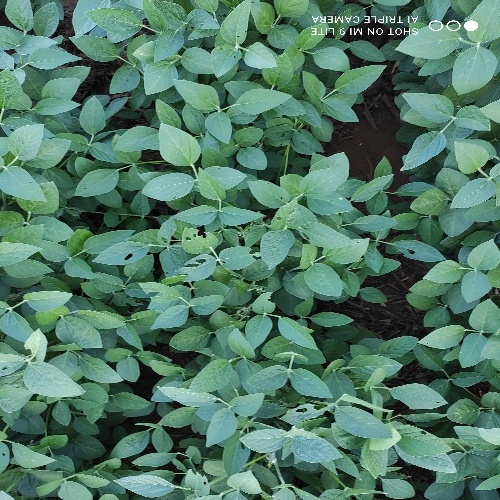
Label: Caterpillar